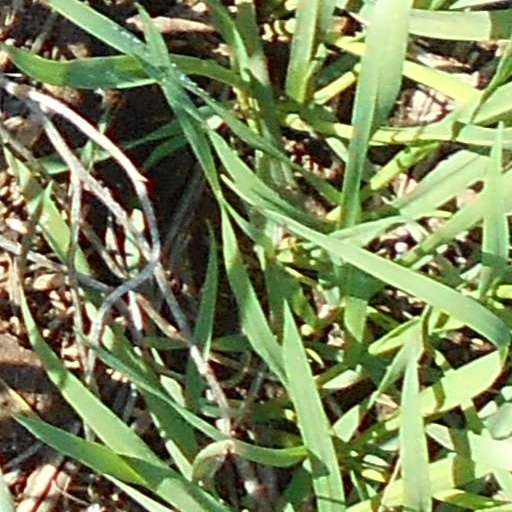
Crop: wheat